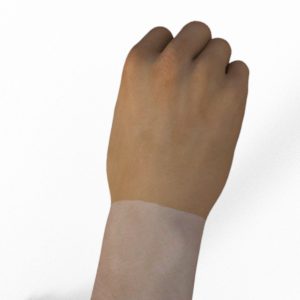
Label: rock